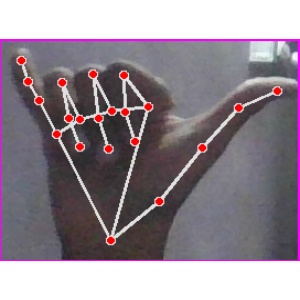
अक्षर: य